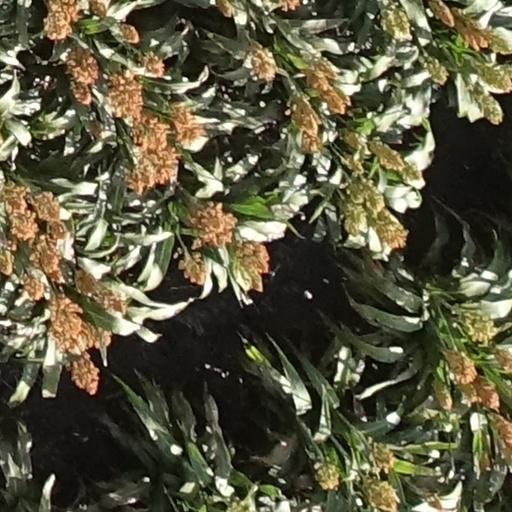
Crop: sorghum